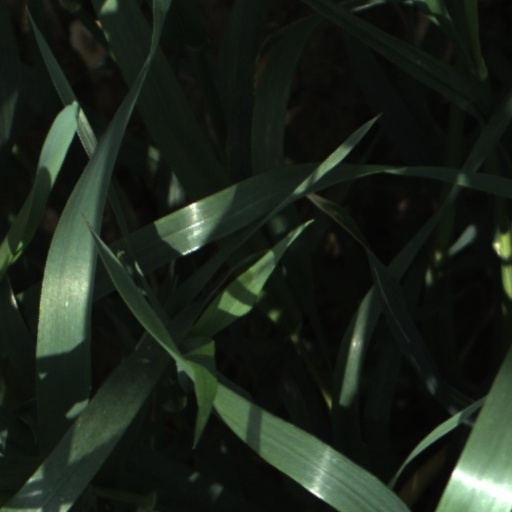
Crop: wheat